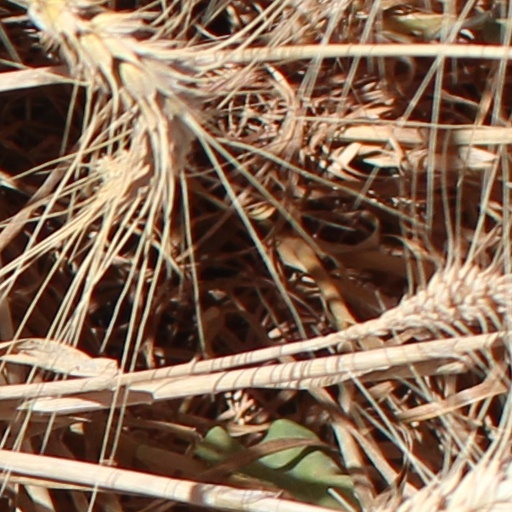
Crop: wheat